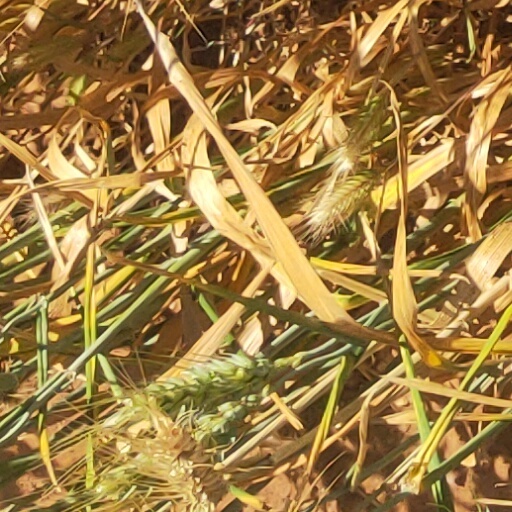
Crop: wheat